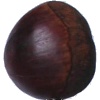
Label: Chestnut 1